Chris Pincher

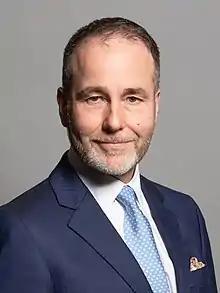
Official portrait, 2020

Christopher John Pincher (born 24 September 1969) is a British former politician who served as Member of Parliament (MP) for Tamworth from 2010 until his resignation in 2023. Pincher served as Government Deputy Chief Whip, and Treasurer of the Household from 2018 to 2019 and from February to June 2022.